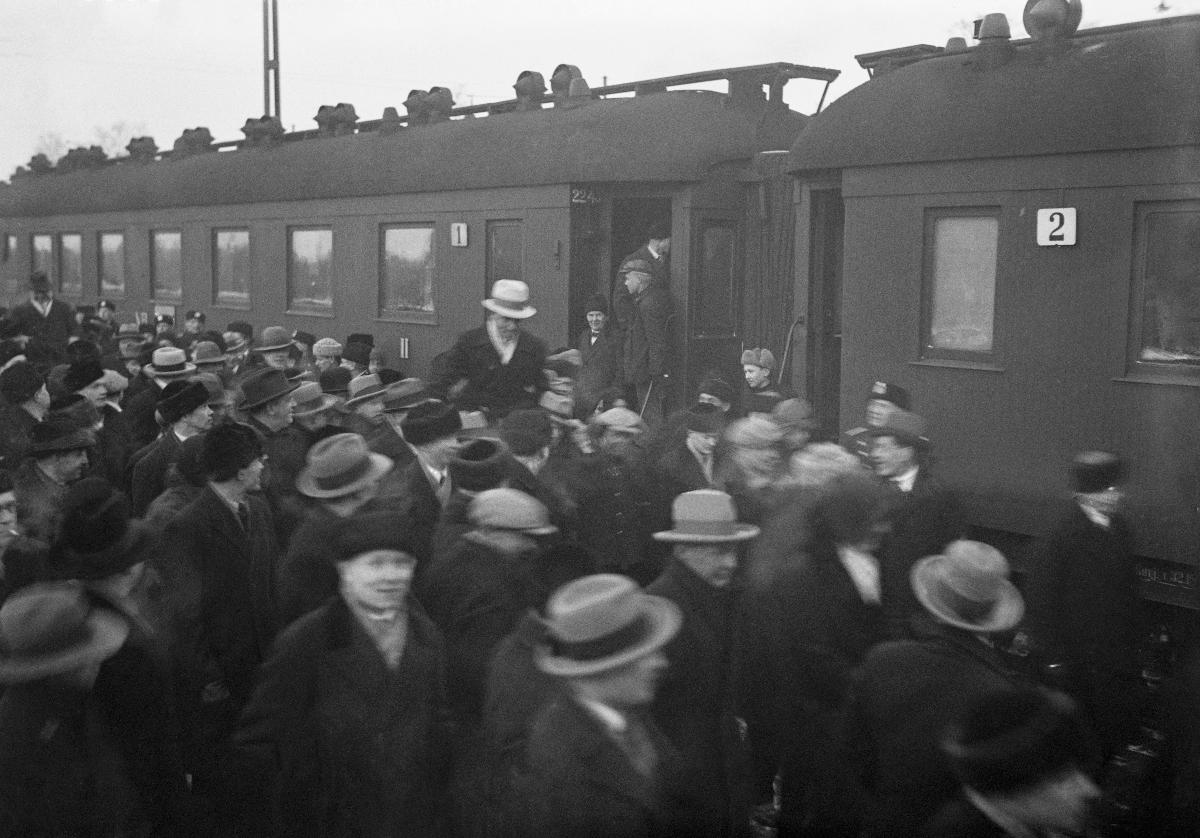
Suomen hiihtojoukkue palaa Lake Placidin talviolympialaisista
Finlands skidtrupp återvänder från vinterolympiaden i Lake Placid; The Finnish ski team returns from Winter Olympics in Lake Placid
sisällön kuvaus: Suomen hiihtojoukkue palaa Lake Placidin talviolympialaisista Helsinkiin 10.3.1932. Veli Saarista kannetaan kunniatuolissa Helsingin rautatieasemalla. content description: The Finnish ski team returns to Helsinki from Winter Olympics in Lake Placid 10.3.1932. Veli Saarinen is carried in a chair of honour on Helsinki railway station. innehållsbeskrivning: Finlands skidtrupp återvänder från vinterolympiaden i Lake Placid till Helsingfors 10.3.1932. Veli Saarinen bärs i gullstol på Helsingfors järnvägsstation.
Kuvaaja: Sundström, Hugo, kuvaaja
Vuosi: 1932
Paikka: Suomi, Uusimaa, Helsinki
Aiheet: Saarinen, Veli; hiihto; hiihtäjät; joukkueet (urheilu); olympialaiset; miehet; paluu; HBL; skiing; skiers; sports teams; Olympics; men; sport; olympics; winter olympics; ski troop; ski team; returning; skidåkning; skidåkare; idrottslag (grupper); olympiska spelen; män; återkomst; idrott; vinterolympiaden; skidare; skidning; skidtrupp; trupp